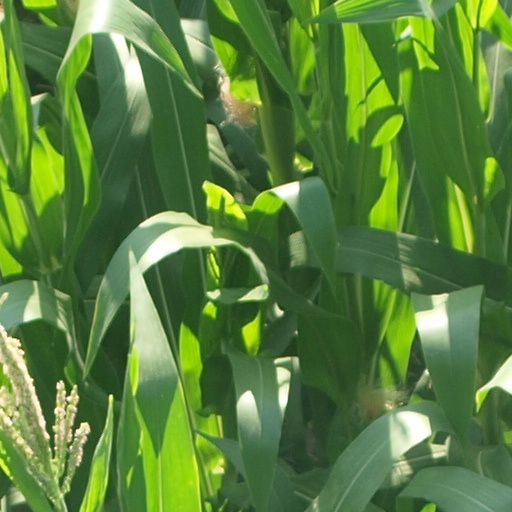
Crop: maize; corn